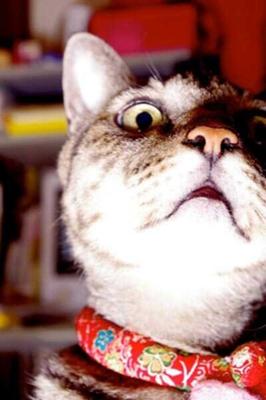
回答: お前がいなけりゃ干支に入れるんだよ